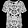
Label: Shirt